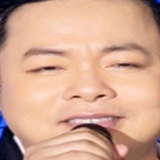
ca sĩ Quang Lê